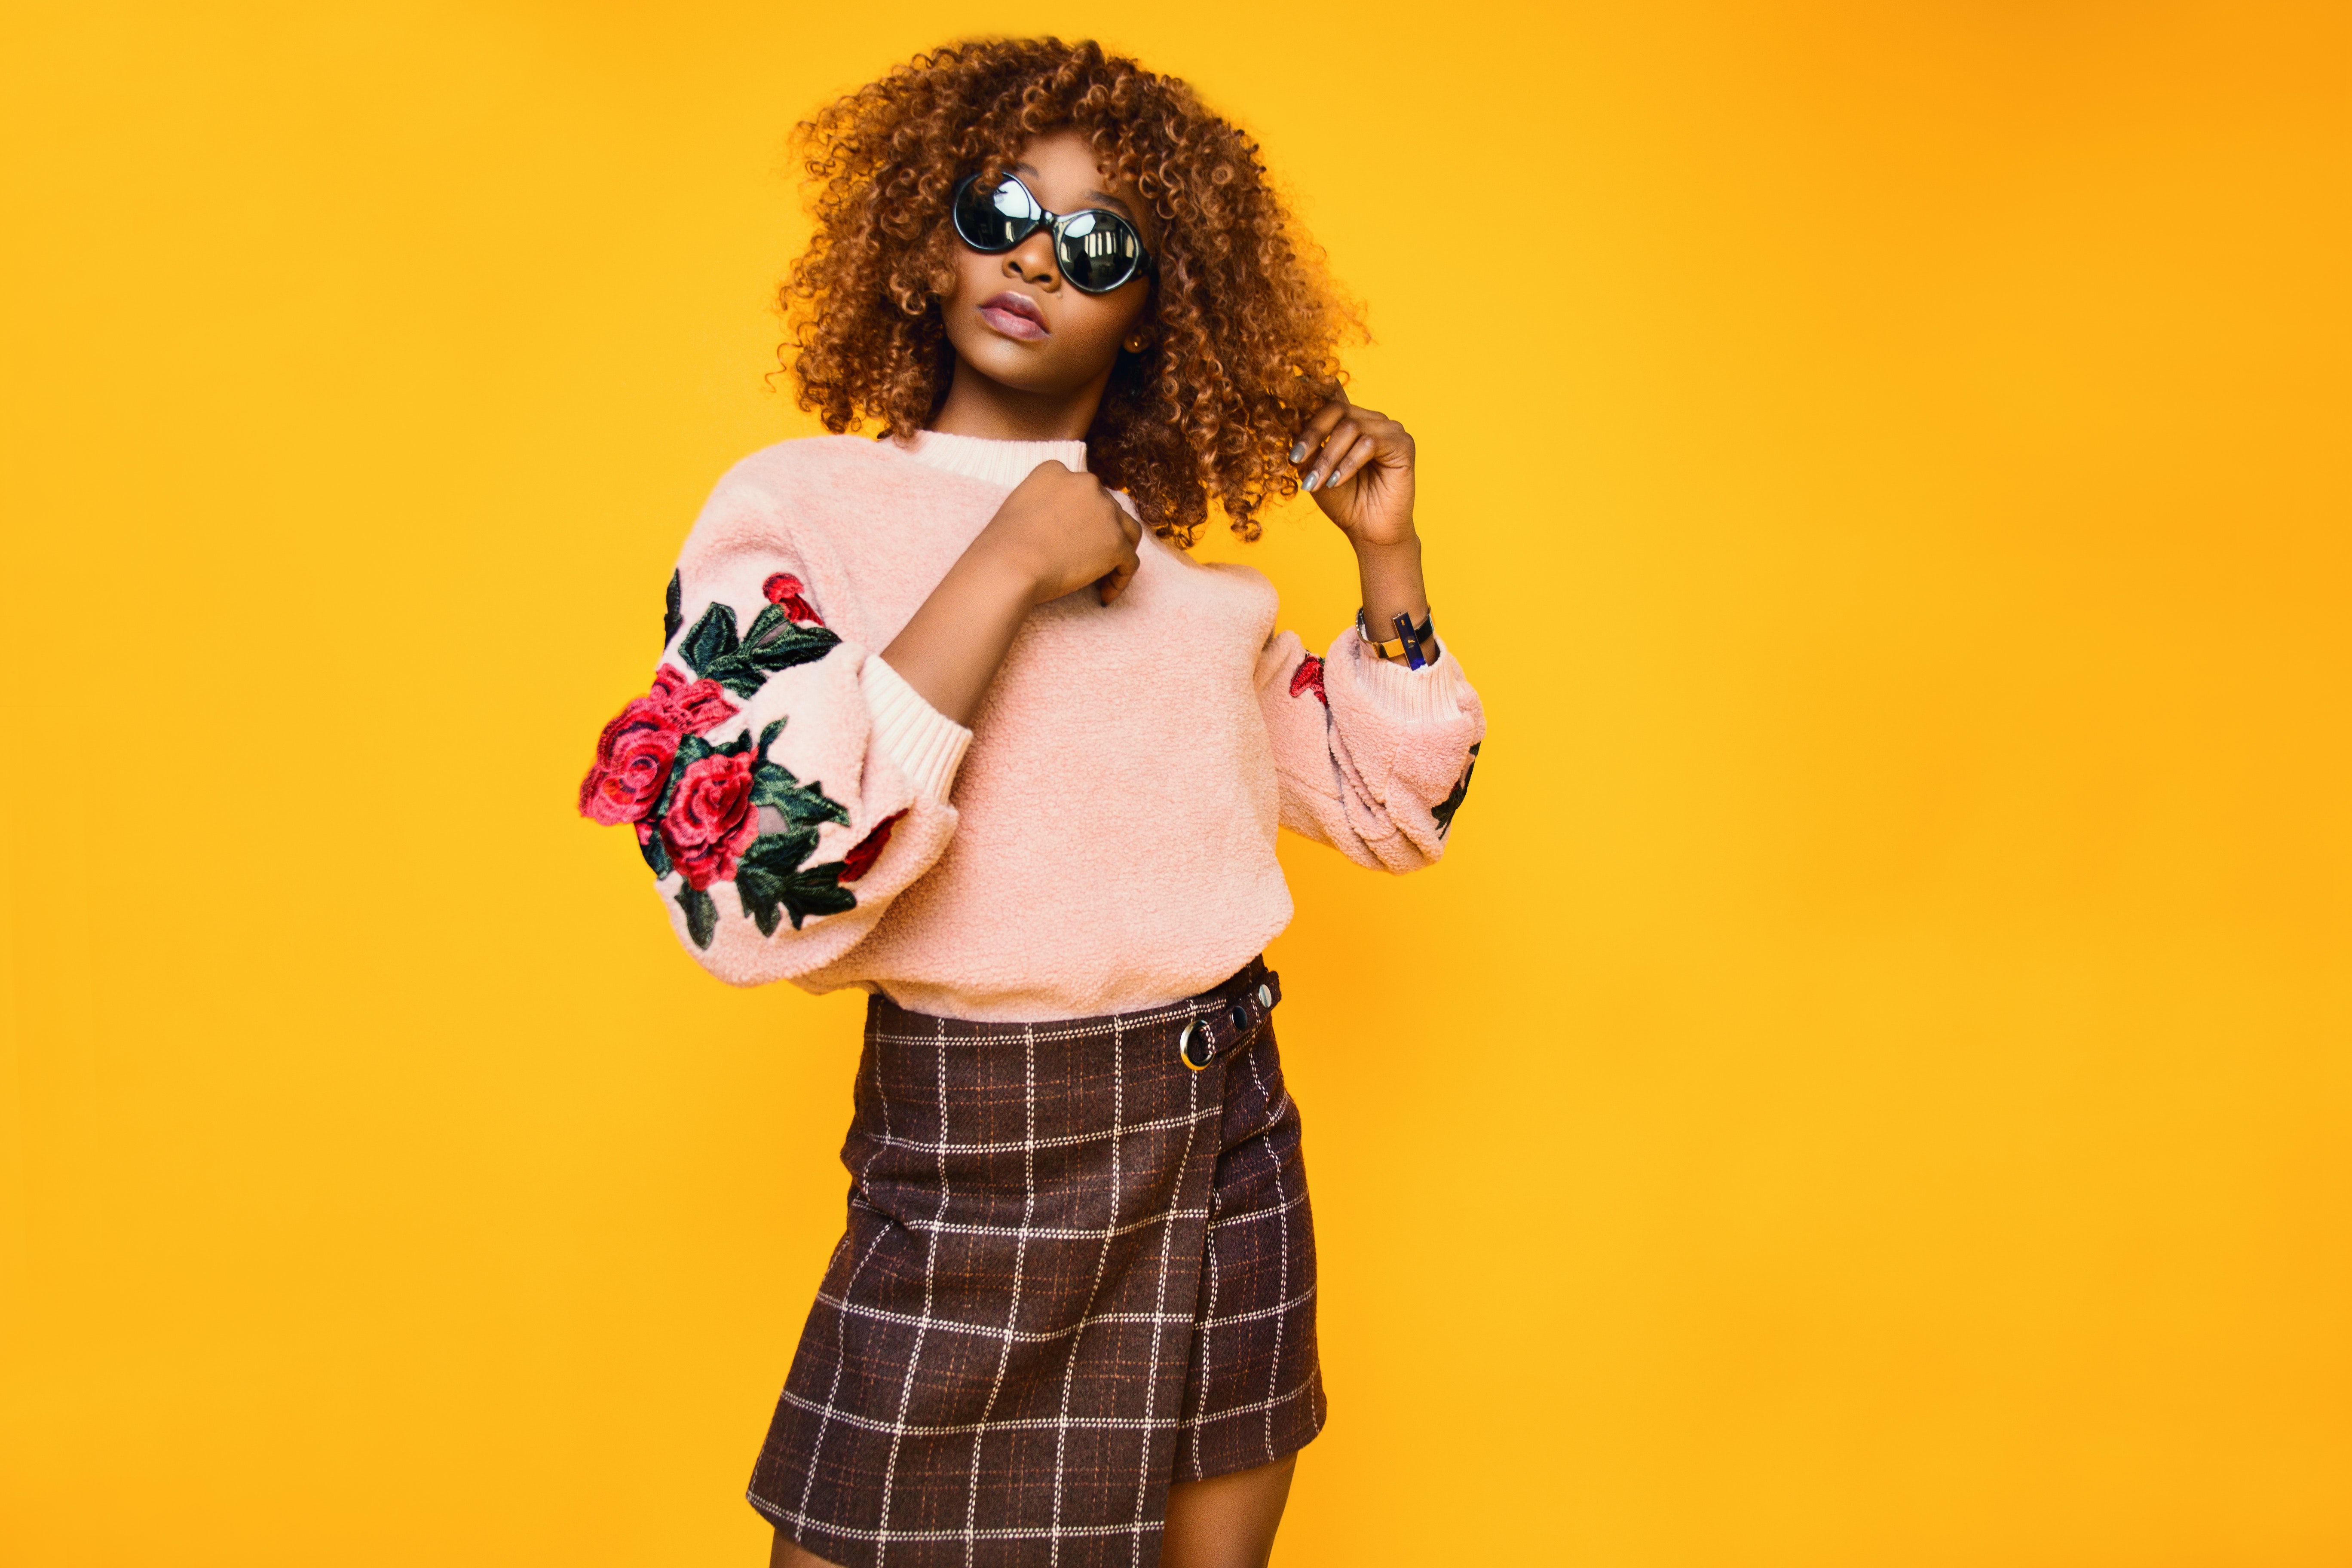
yellow, plaid, fashion, design, pattern, tartan, glasses, photo shoot, photography, smile, style